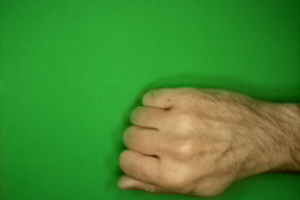
Label: rock